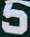
Number: 5